The High Llamas

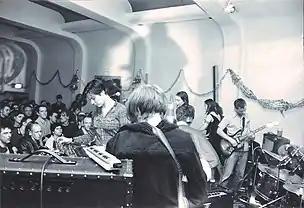
Stereolab performing in London, 1994 (O'Hagan not present)

After attending a Stereolab concert in the early 1990s, O'Hagan met the band's founders Tim Gane and Lætitia Sadier. He became their keyboardist initially as a temporary replacement, but O'Hagan was "allowed to make suggestions and the fun started." His first record appearance was on the EP "Space Age Bachelor Pad Music" (1993), and he remained a full-time member of the band until "Mars Audiac Quintet" (1994). Influenced by his time with Gane, O'Hagan decided to revamp his creative aspirations for the High Llamas. In a 1997 article, O'Hagan spoke of the Beach Boys' 1966 album "Pet Sounds" as "the beginning of the great pop experiment, [before] rock and roll got hold of the whole thing and stopped it," and intended his new band to carry on in a similar tradition. He continued to make guest appearances on later Stereolab releases. Visser departed the group and was replaced by guitarist John Bennett.